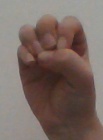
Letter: ha